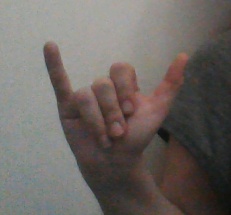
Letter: ya